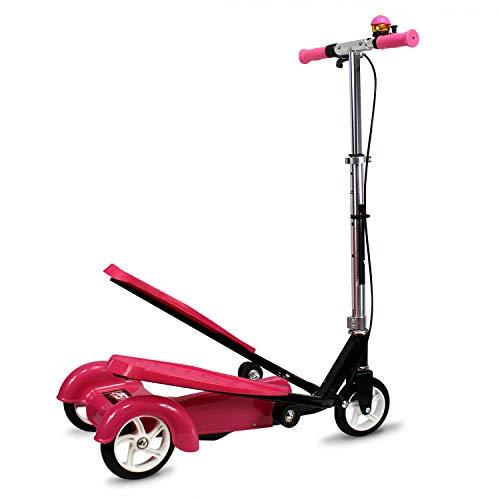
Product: Ped-Run3 Kids Scooter for Boys and Girls with Advanced Dual Pedal Action
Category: Sports & Outdoors | Outdoor Recreation | Skates, Skateboards & Scooters | Scooters & Equipment | Scooters
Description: Kids scooter is propelled by pumping motion similar to a Stairmaster, no kicking required.
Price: $124.66
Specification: Shipping Weight: 16.2 pounds (View shipping rates and policies)|ASIN: B07JMWNW2Z|Item model number: PR3-PK|    #1665    in Sport Scooters